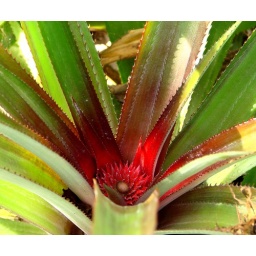
This pineapple plant was growing in the Dominican Republic